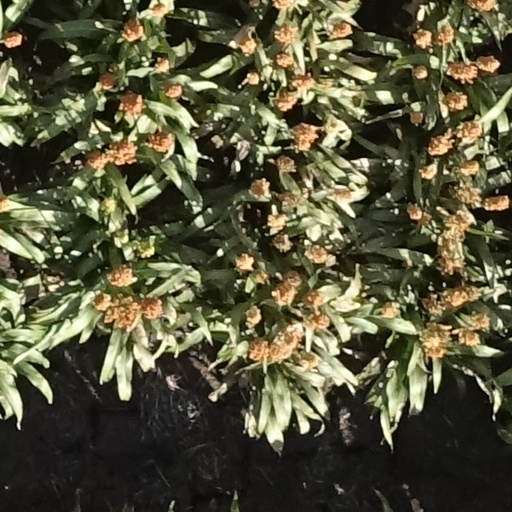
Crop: sorghum